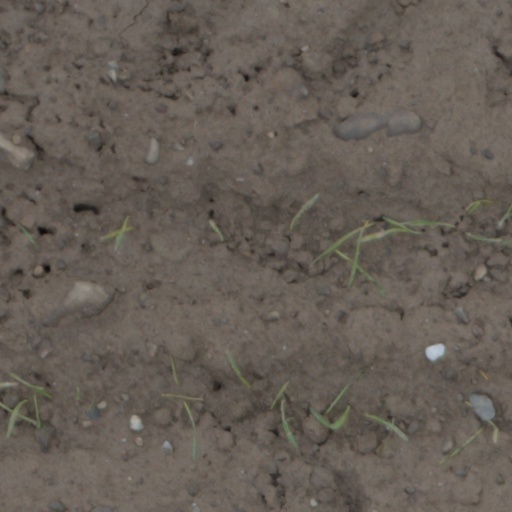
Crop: wheat